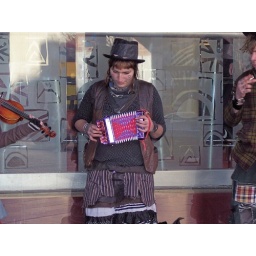
Downtown Seattle in February hear are some great sounding street performers, and some cute dogs!